Fossil preparation

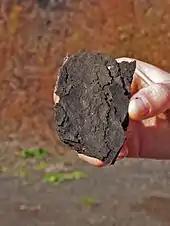
Oil shale from Messel, cracking up as it dries.

While the original method was developed to deal with fossils freed from the matrix by acid, its most well known application is to the fossils from The Messel pit. These fossils, noted for their exquisite preservation, including soft tissue, body outline and even colour sheen on beetle wings, are notoriously difficult to preserve. The fossils themselves are flat, sometimes film-like on the surface of the rock layers. The oil shale contains 40% water. When a slab is broken free of surrounding rock, it will soon dry out and crack.